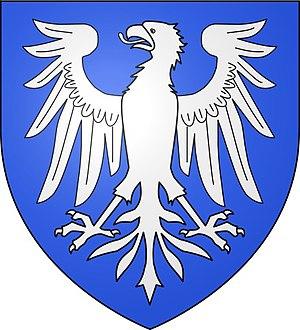
La famille Mjeda est une famille noble albanaise originaire de Mjedë en Albanie.